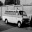
Label: ambulance